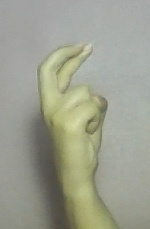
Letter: zay